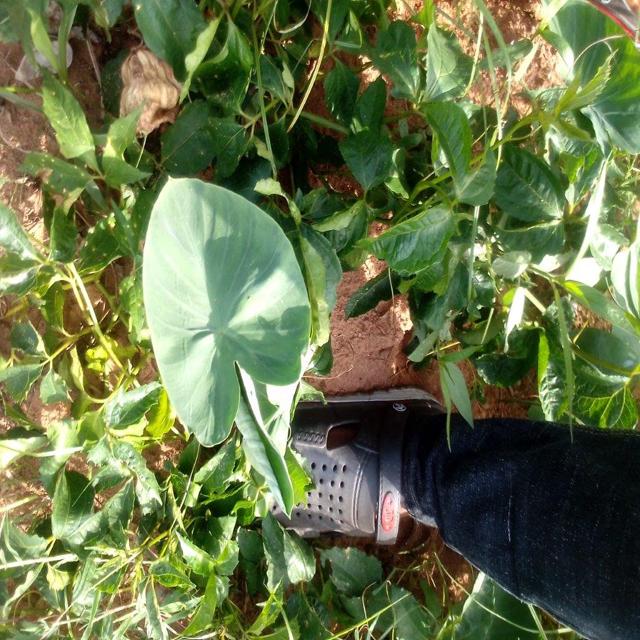
Label: Healthy